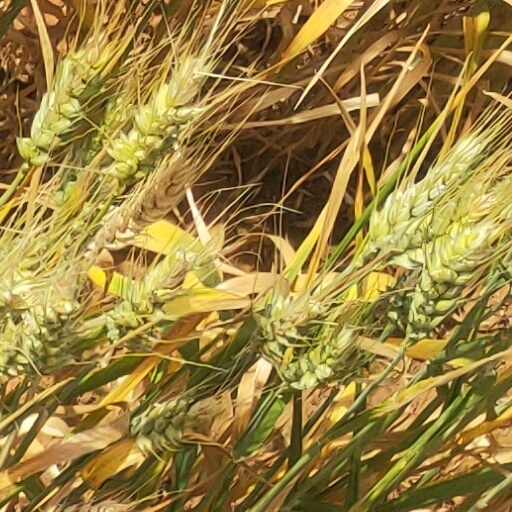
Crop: wheat